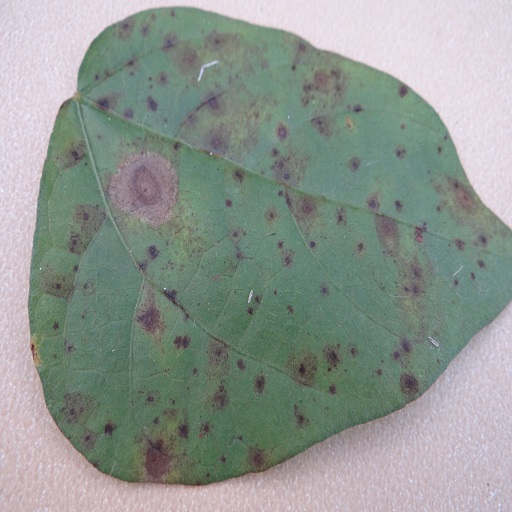
Label: Anthracnose